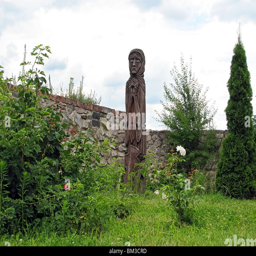
old wooden statue of the woman